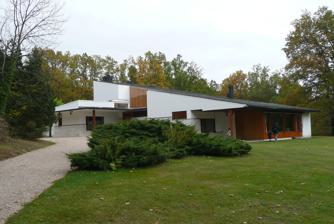
Building: Maison Louis Carré
Country: France
Year built: 1959
Residential building Maison Louis Carré Location within Île-de-France (region) General information Location Bazoches-sur-Guyonne , Yvelines , Île-de-France , France Coordinates 48°46′12″N 1°51′15″E / 48.76994°N 1.85423°E / 48.76994; 1.85423 Completed 1959 Maison Louis Carré ( French pronunciation: [mɛzɔ̃ lwi kaʁe] ) is a residential building in Bazoches-sur-Guyonne , France designed by Finnish modernist architects Elissa and Alvar Aalto . The house was designed for art collectors Olga and Louis Carré , and completed in 1959. The building is the only remaining building by Aalto in France. Maison Louis Carré was opened to the public in 2007 under the management of the Alvar Aalto Association . Gallery References